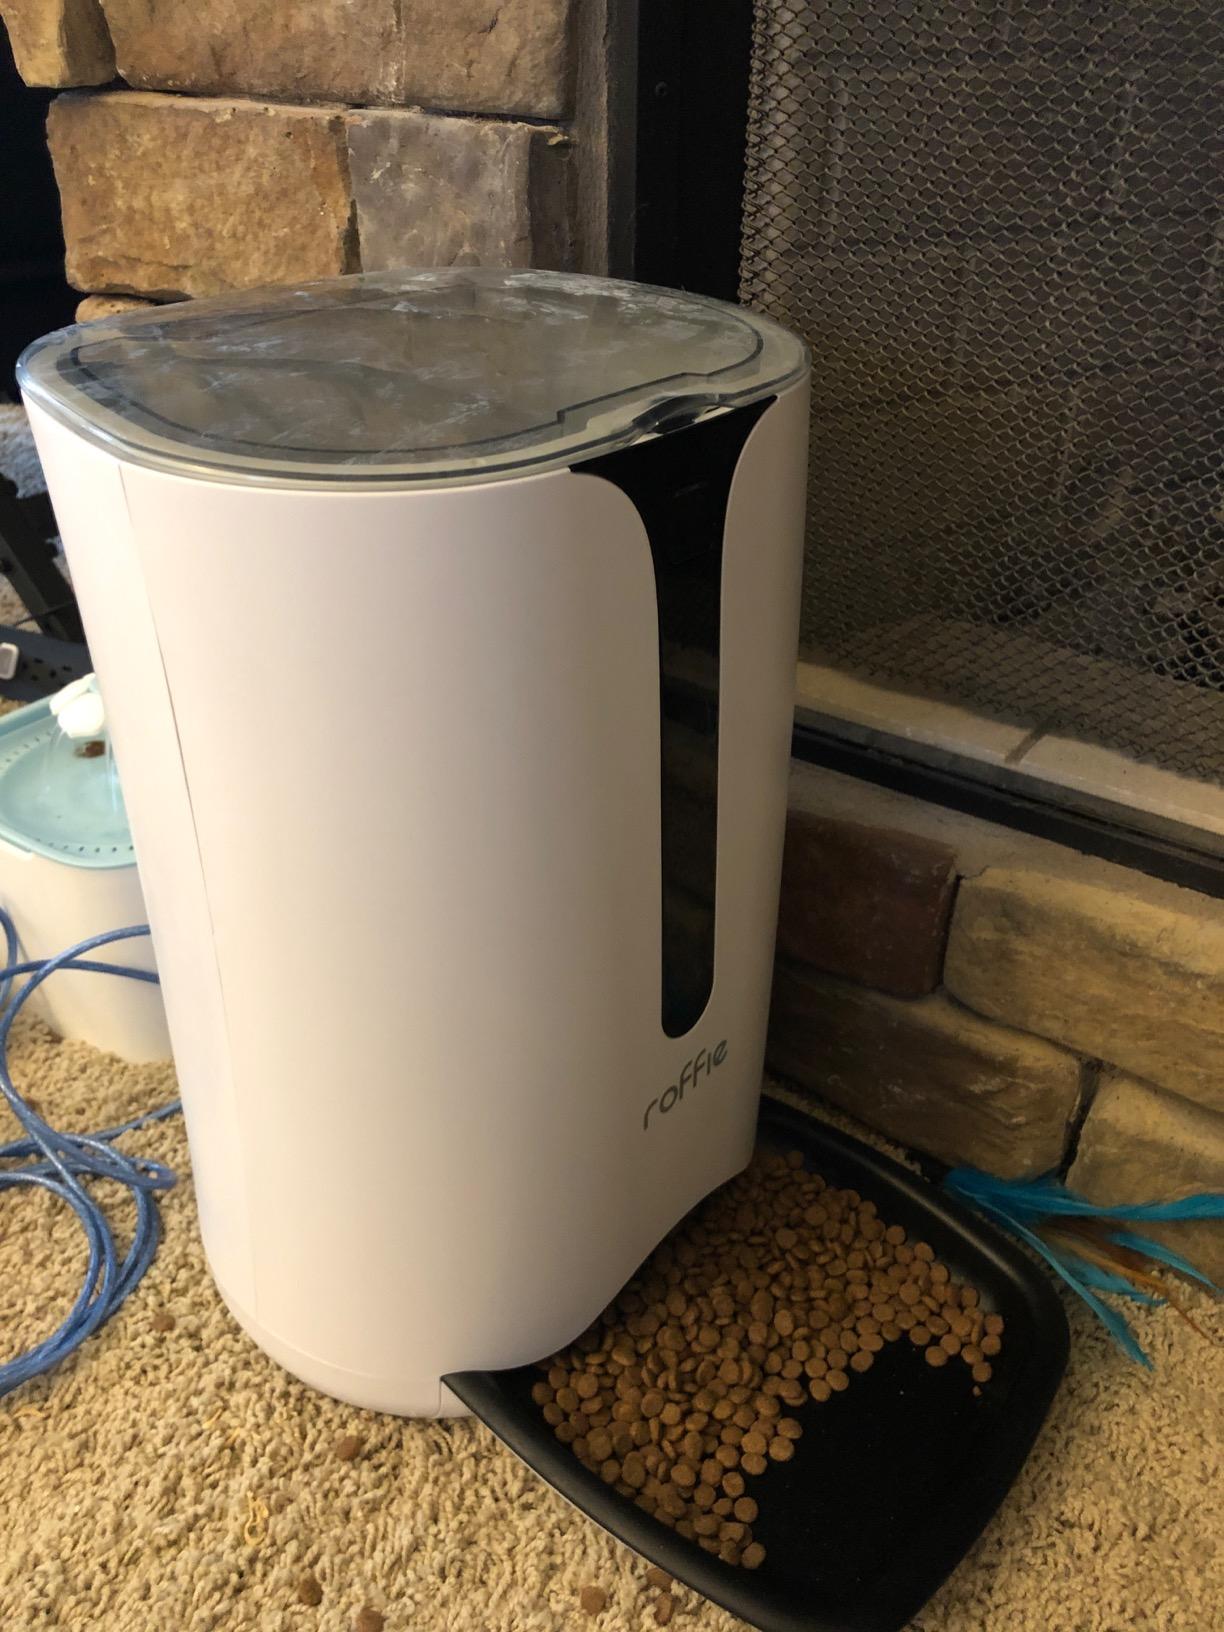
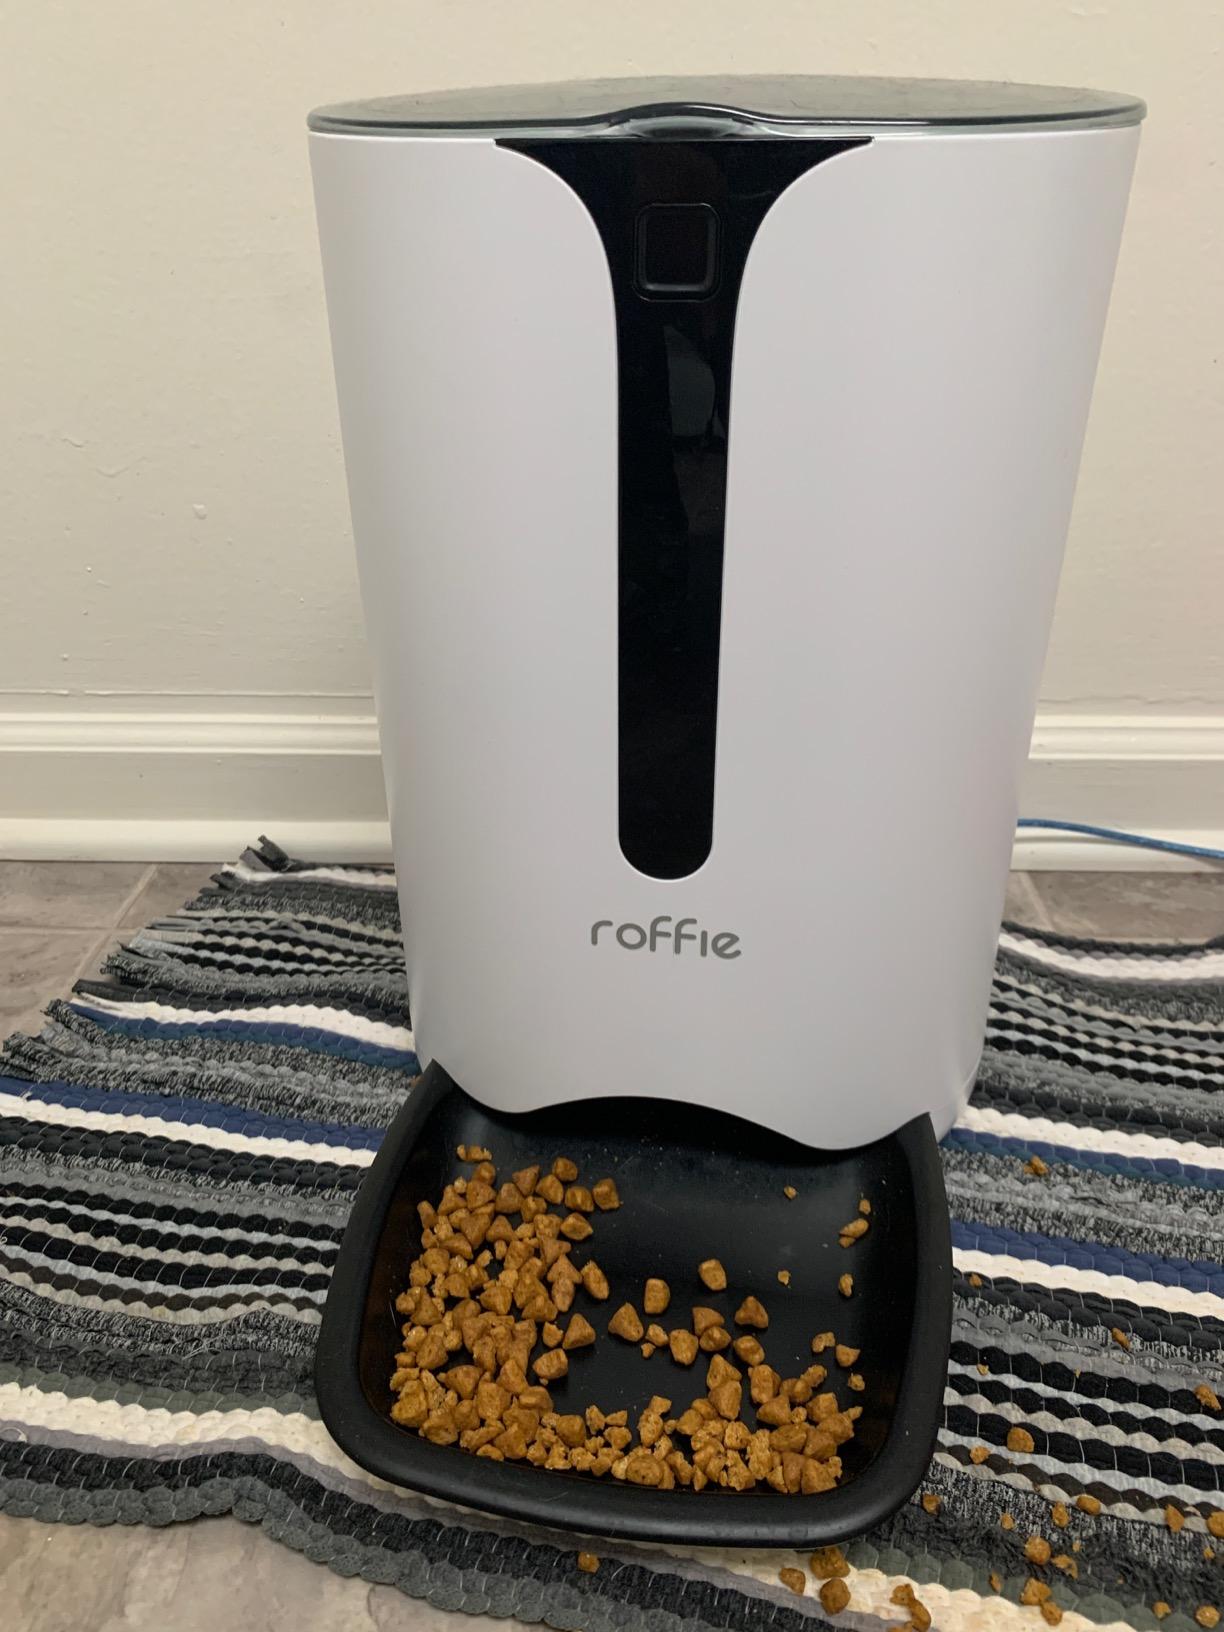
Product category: items_feeder
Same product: yes